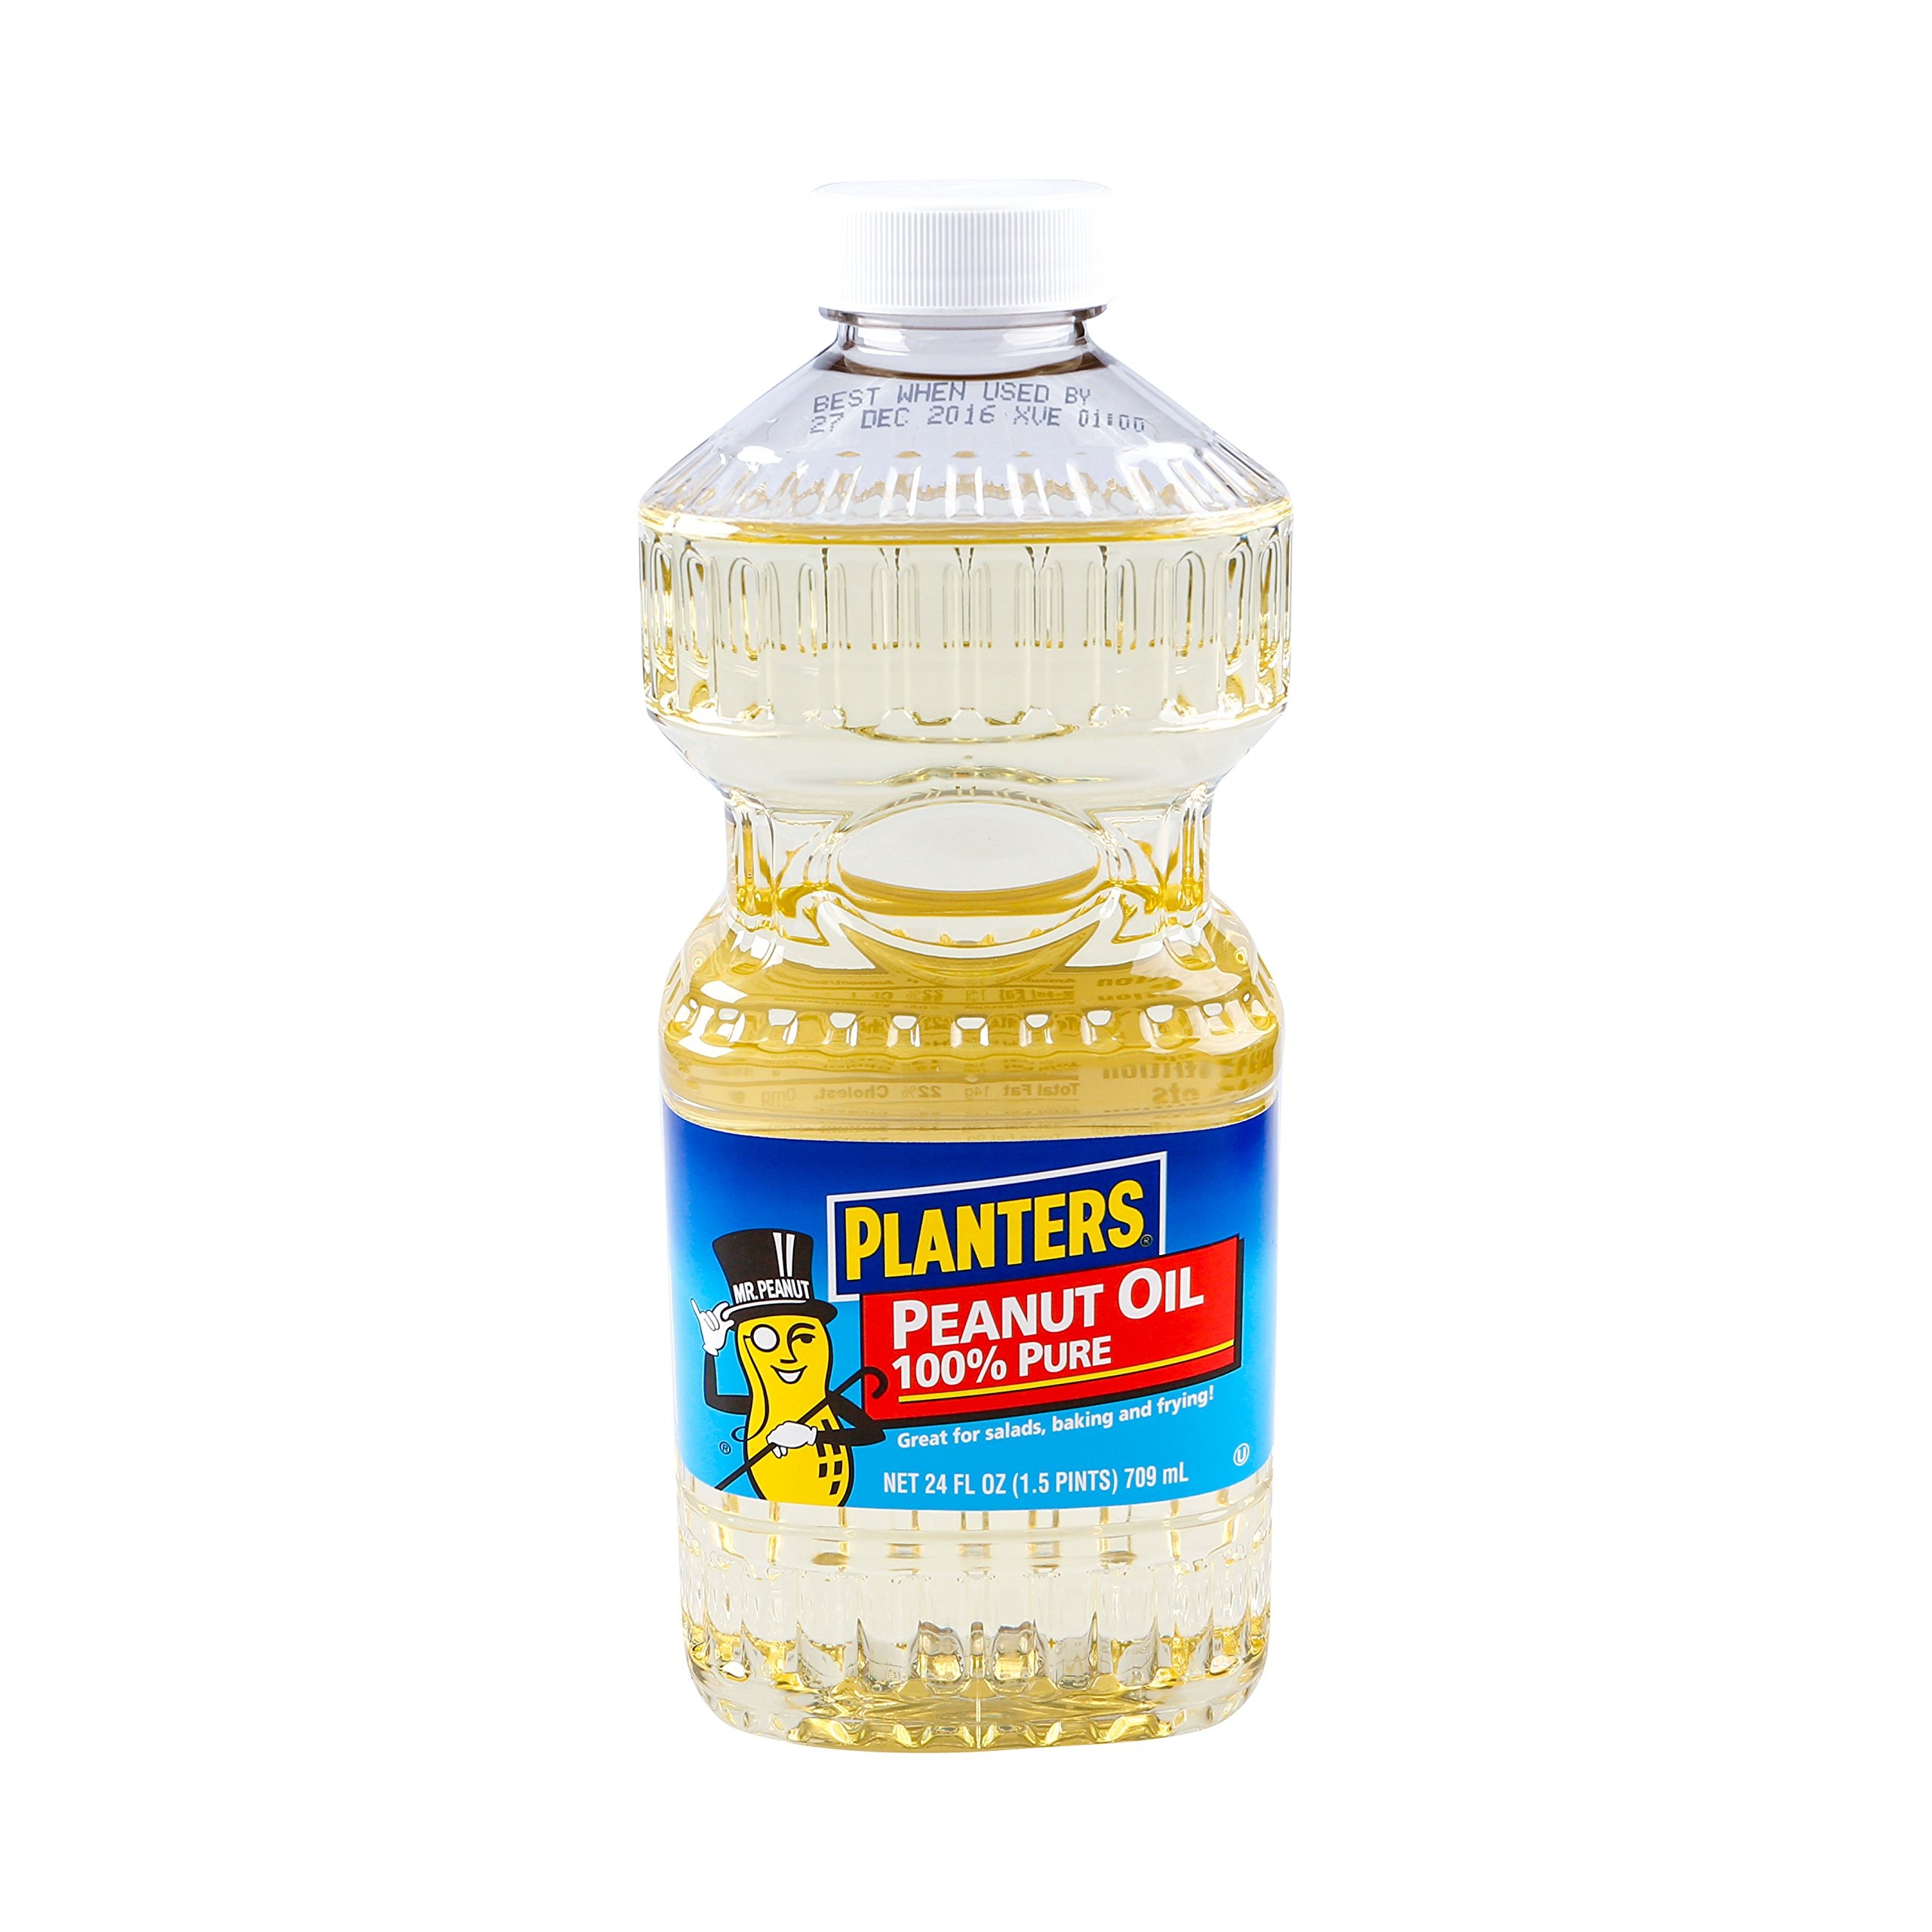
Item Name: Planters Peanut Oil, 24 oz
Bullet Point 1: The package length of the product is 3.2 inches
Bullet Point 2: The package width of the product is 2.5 inches
Bullet Point 3: The package height of the product is 8.2 inches
Bullet Point 4: The package weight of the product is 1.5 pounds
Value: 24.0
Unit: Fl Oz

Price: 17.92